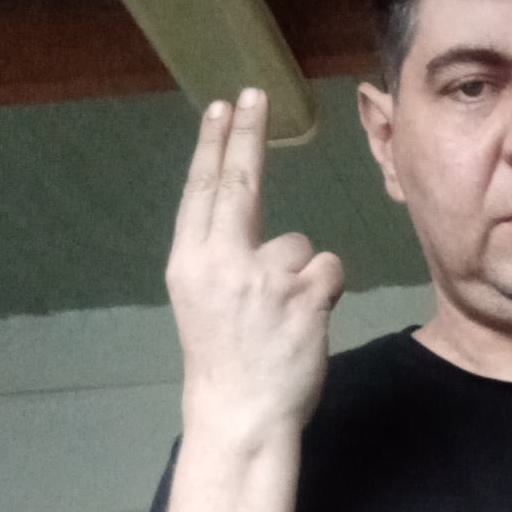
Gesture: two_up_inverted